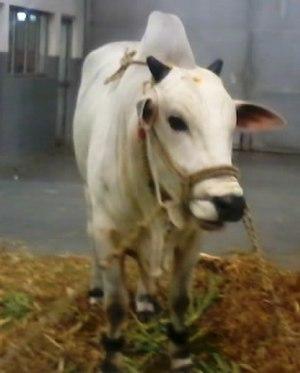
L'ongole est une race bovine indienne. Elle peut aussi être appelée nellore.